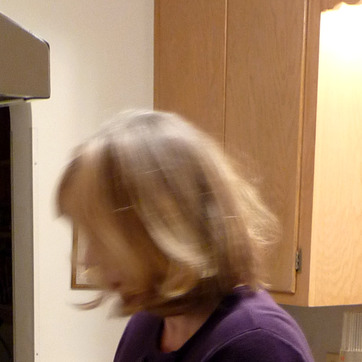
Material: hair